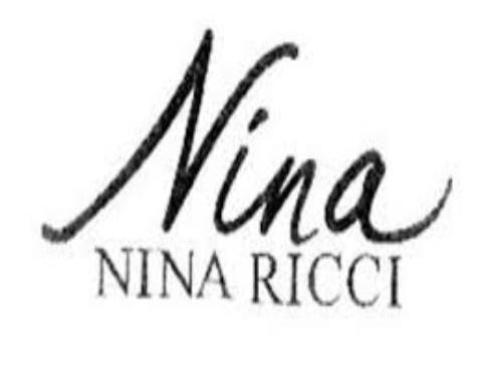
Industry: Clothes